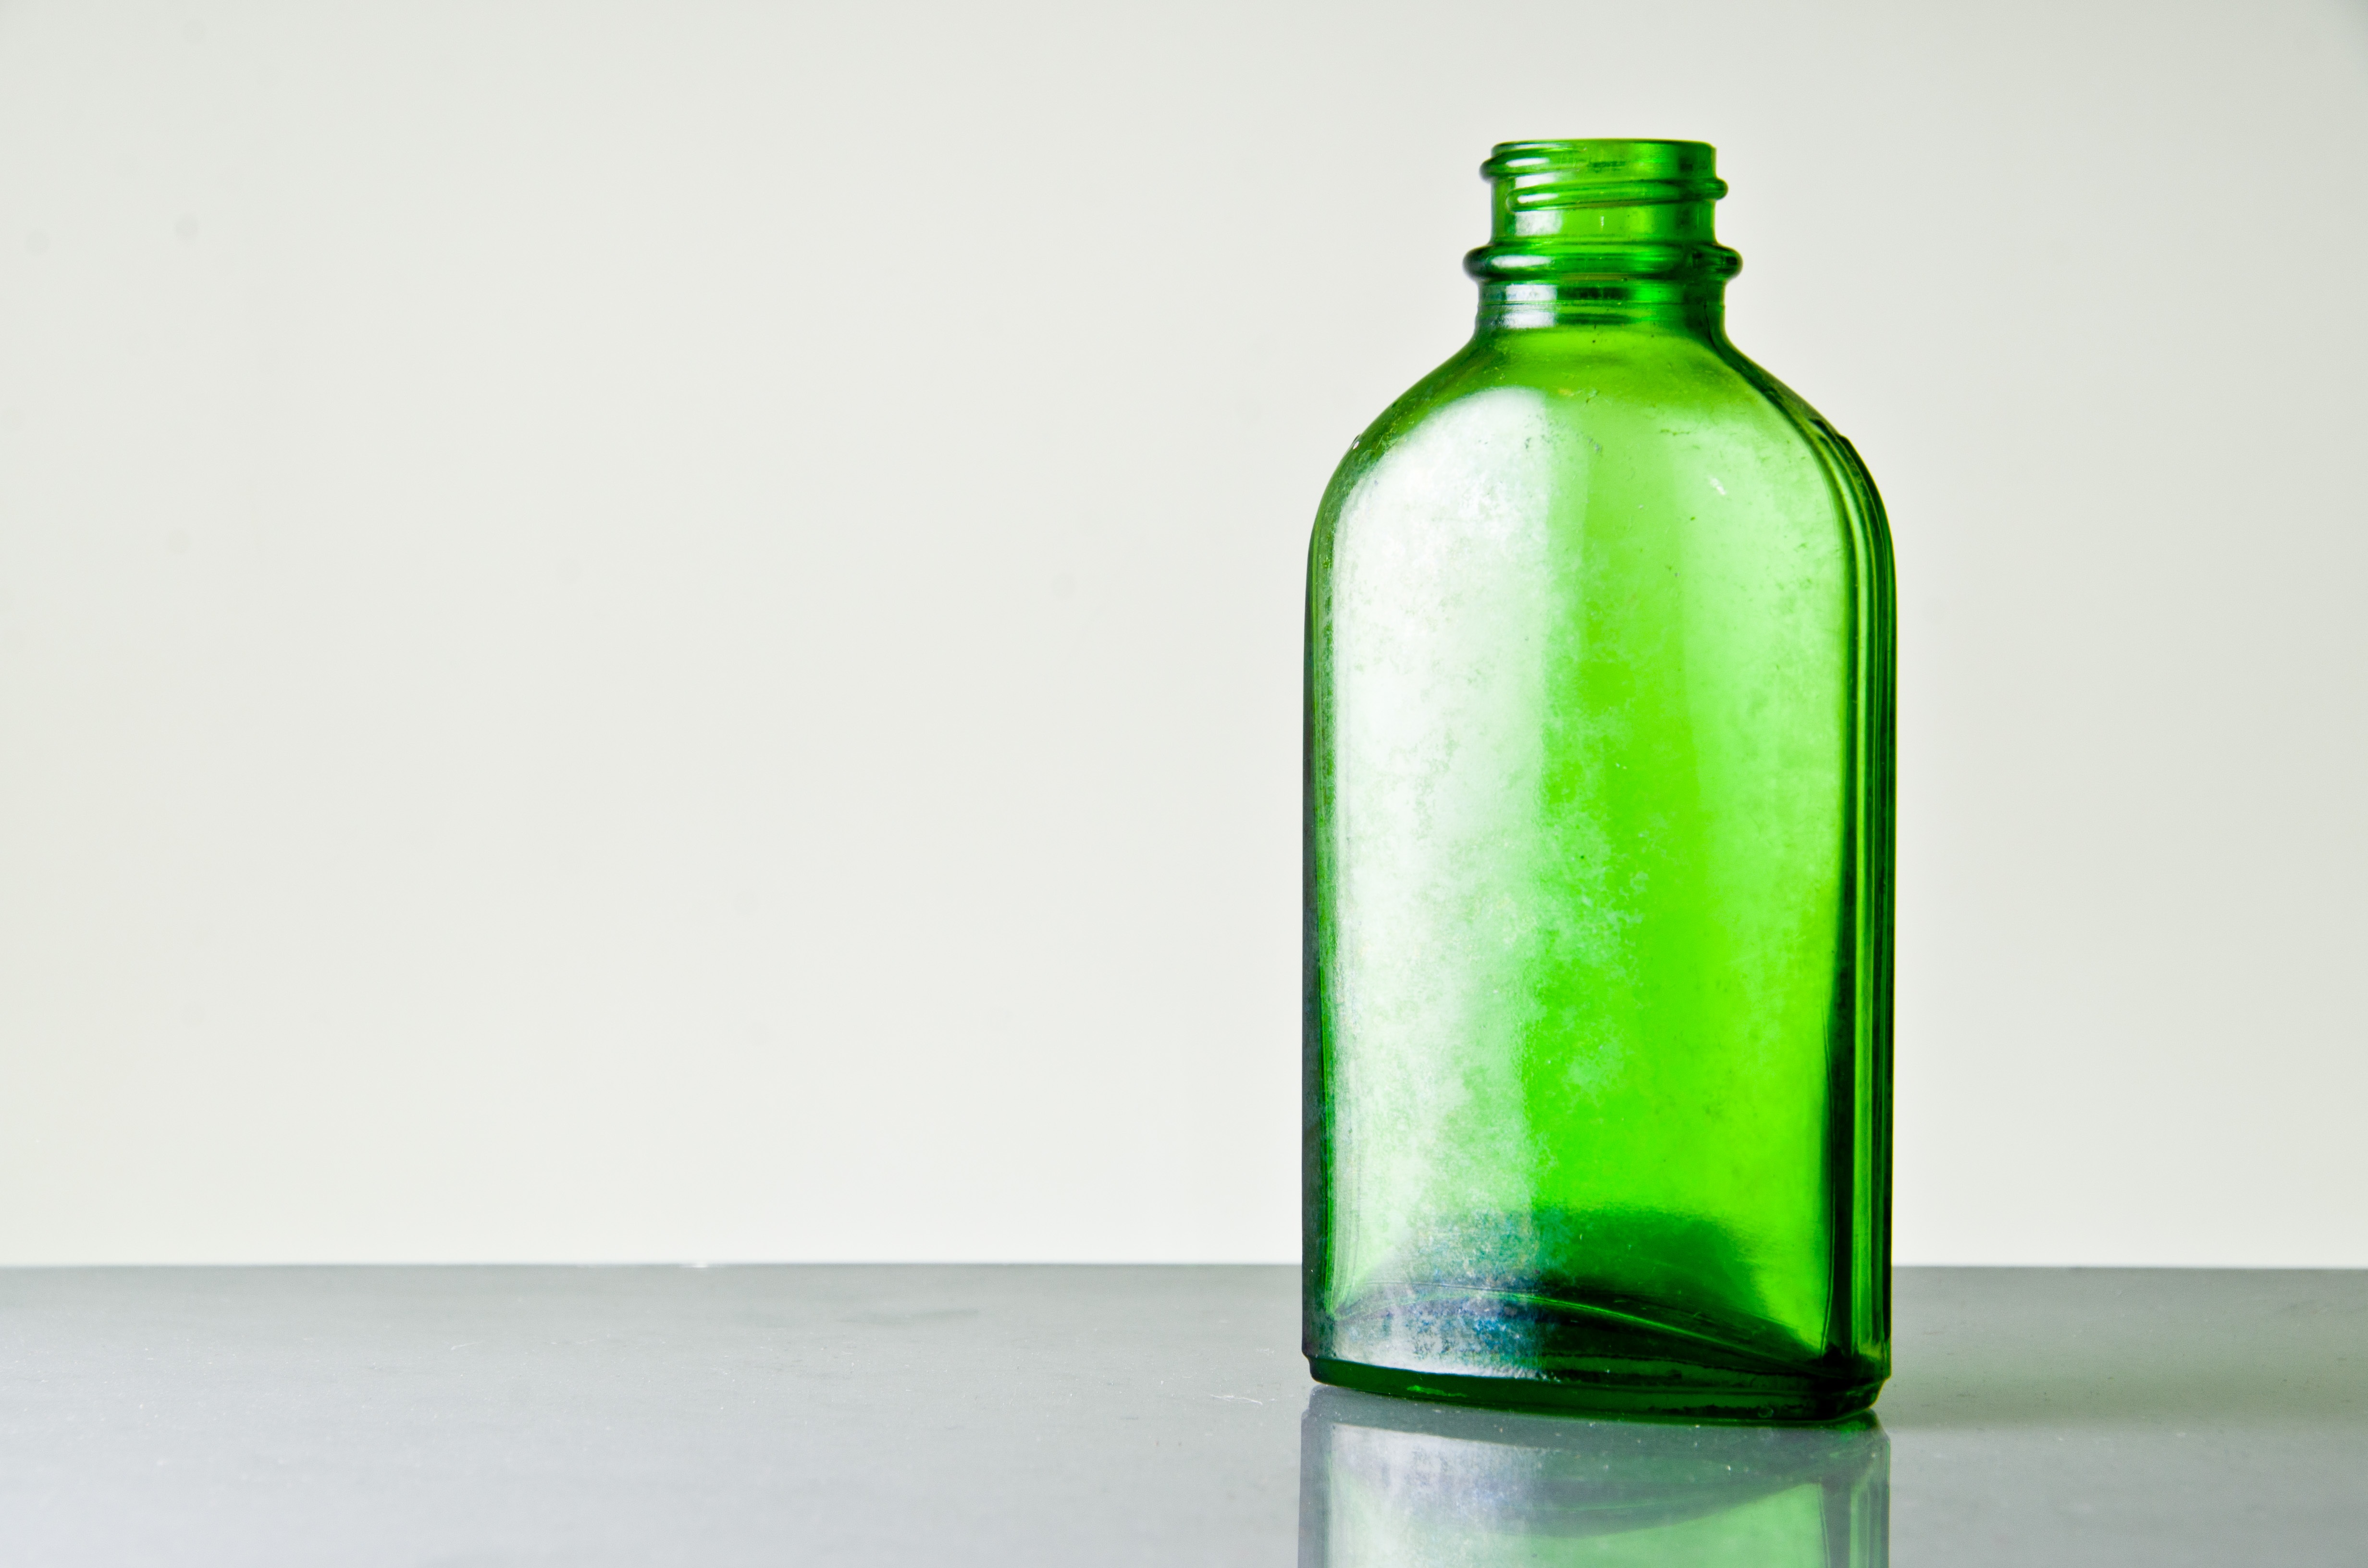
vintage, glass, green, bottle, tableware, wine bottle, glass bottle, product, transparent, beer bottle, plastic bottle, home accessories, drinkware, green empty